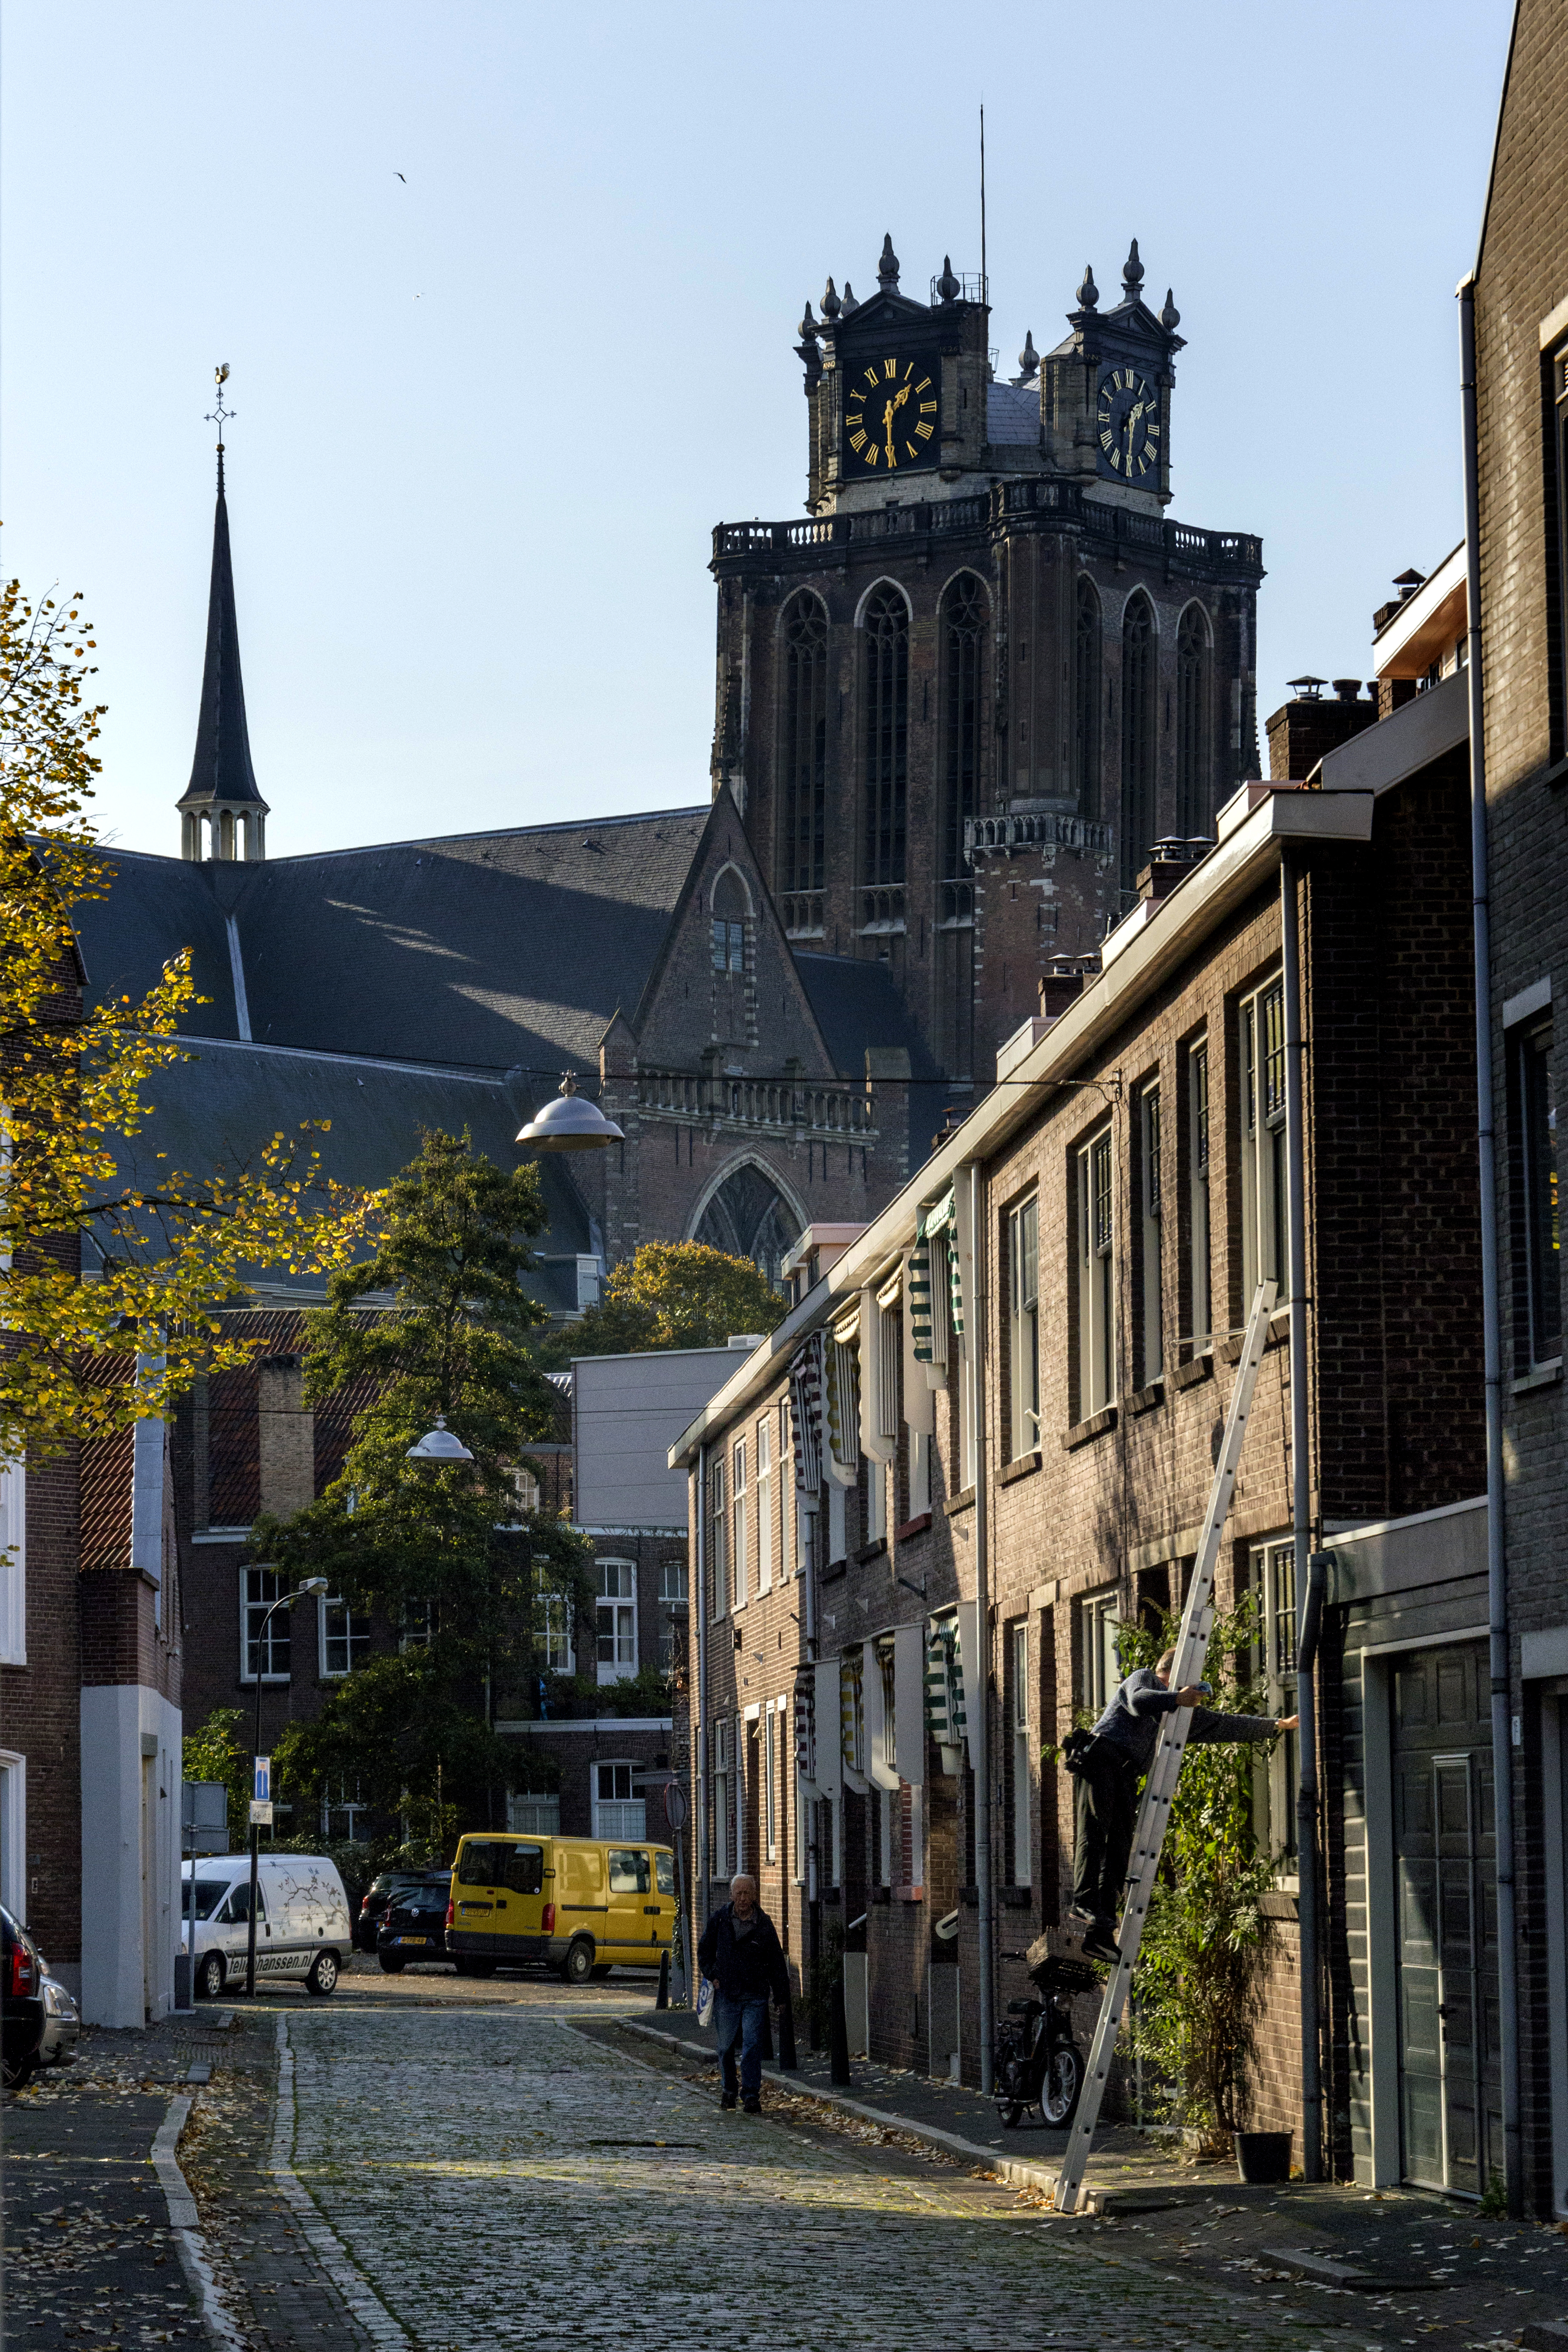
outdoor, architecture, road, street, photography, house, town, van, building, city, photo, cityscape, downtown, landmark, facade, church, cathedral, nikon, historic, waterway, place of worship, holland, nederland, netherlands, dutch, outdoorphotography, picture, photograph, fotos, foto, fotografie, urbanphotography, geheugen, paulvandevelde, pdvandevelde, padagudaloma, dordrecht, stadsfotografie, grotekerk, nederlandinfotos, historisch, urbanfotografie, stadswandeling, architectuur, pvdvfotografie, pdvandeveldedordrecht, diep, rondjedordt, dedordtevaer, dutchphotography, nederlandsefotografie, dutchphotogaraphy, totallydutch, fotografienederland, hollandsefotografie, fotografieholland, dordtmonumenteel, fotosdordrecht, fotosvandordrecht, erfgoedcentrumdiep, neighbourhood, varkenmarkt, urban area, human settlement